Lake Burley Griffin

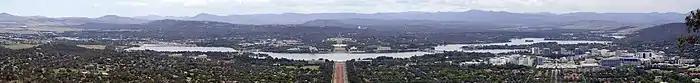
Panoramic view from a mountain overlooking the lake from north to south. View is Axially along Anzac Parade and Parliament House is directly opposite. A group of office blocks and small skyscrapers can be seen at right, the city centre.

The lake is patrolled by the Australian Federal Police water police. The water police give assistance to lake users, helping to right boats and towing crippled craft to shore.